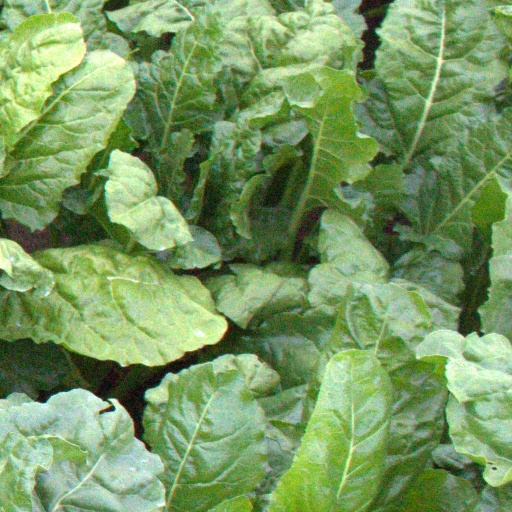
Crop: sugar beet